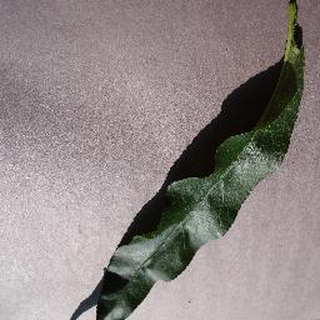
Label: healthy_peach